Ulster American Folk Park

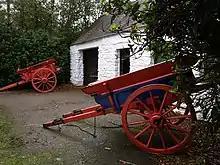
one of the many cottage houses located at the Ulster American Folk Park

The entrance section includes a restaurant, a visitors' information centre and the Centre for Migration Studies (CMS). The CMS has an attached library and offers, in conjunction with the University of Ulster and Queen's University of Belfast, postgraduate and undergraduate courses, as well as tailored and shorter courses; all of the courses concern the study of Irish migration from 1600 to the present day. The specialist research library contains some 10,000 volumes, over 50 periodicals, maps, audio-visual material, and a collection of primary source documents (the Irish Emigration Database) which is searchable on computer. The centre is open to visitors during basic office hours, and closed during public holidays.